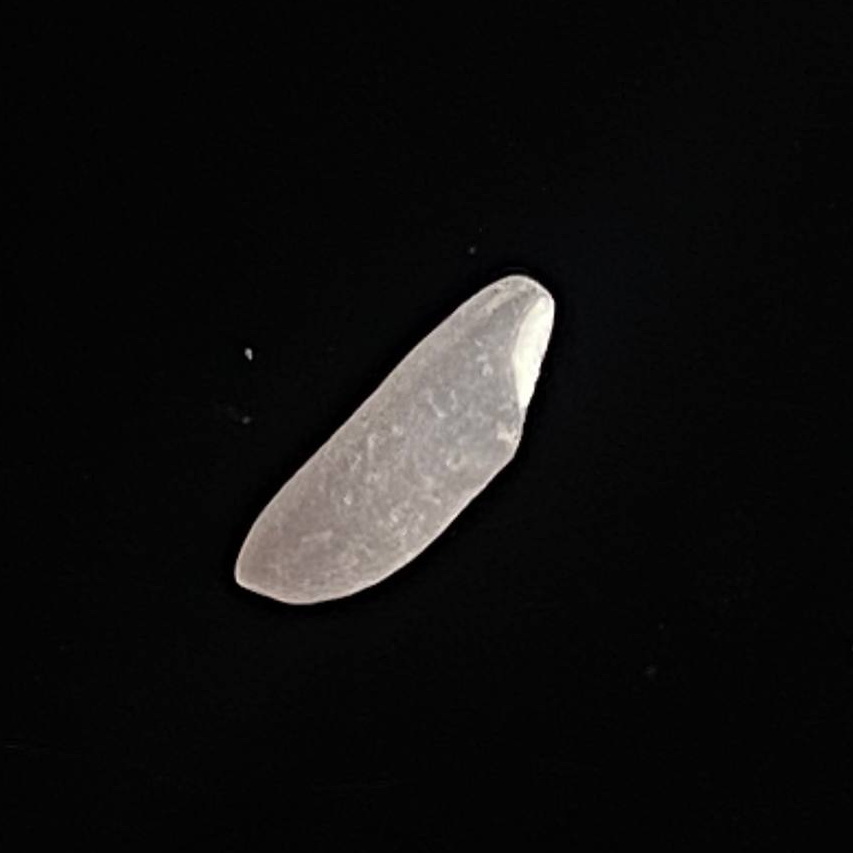
Rice variety: Katari_Polao